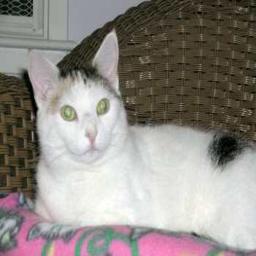
Animal: cats